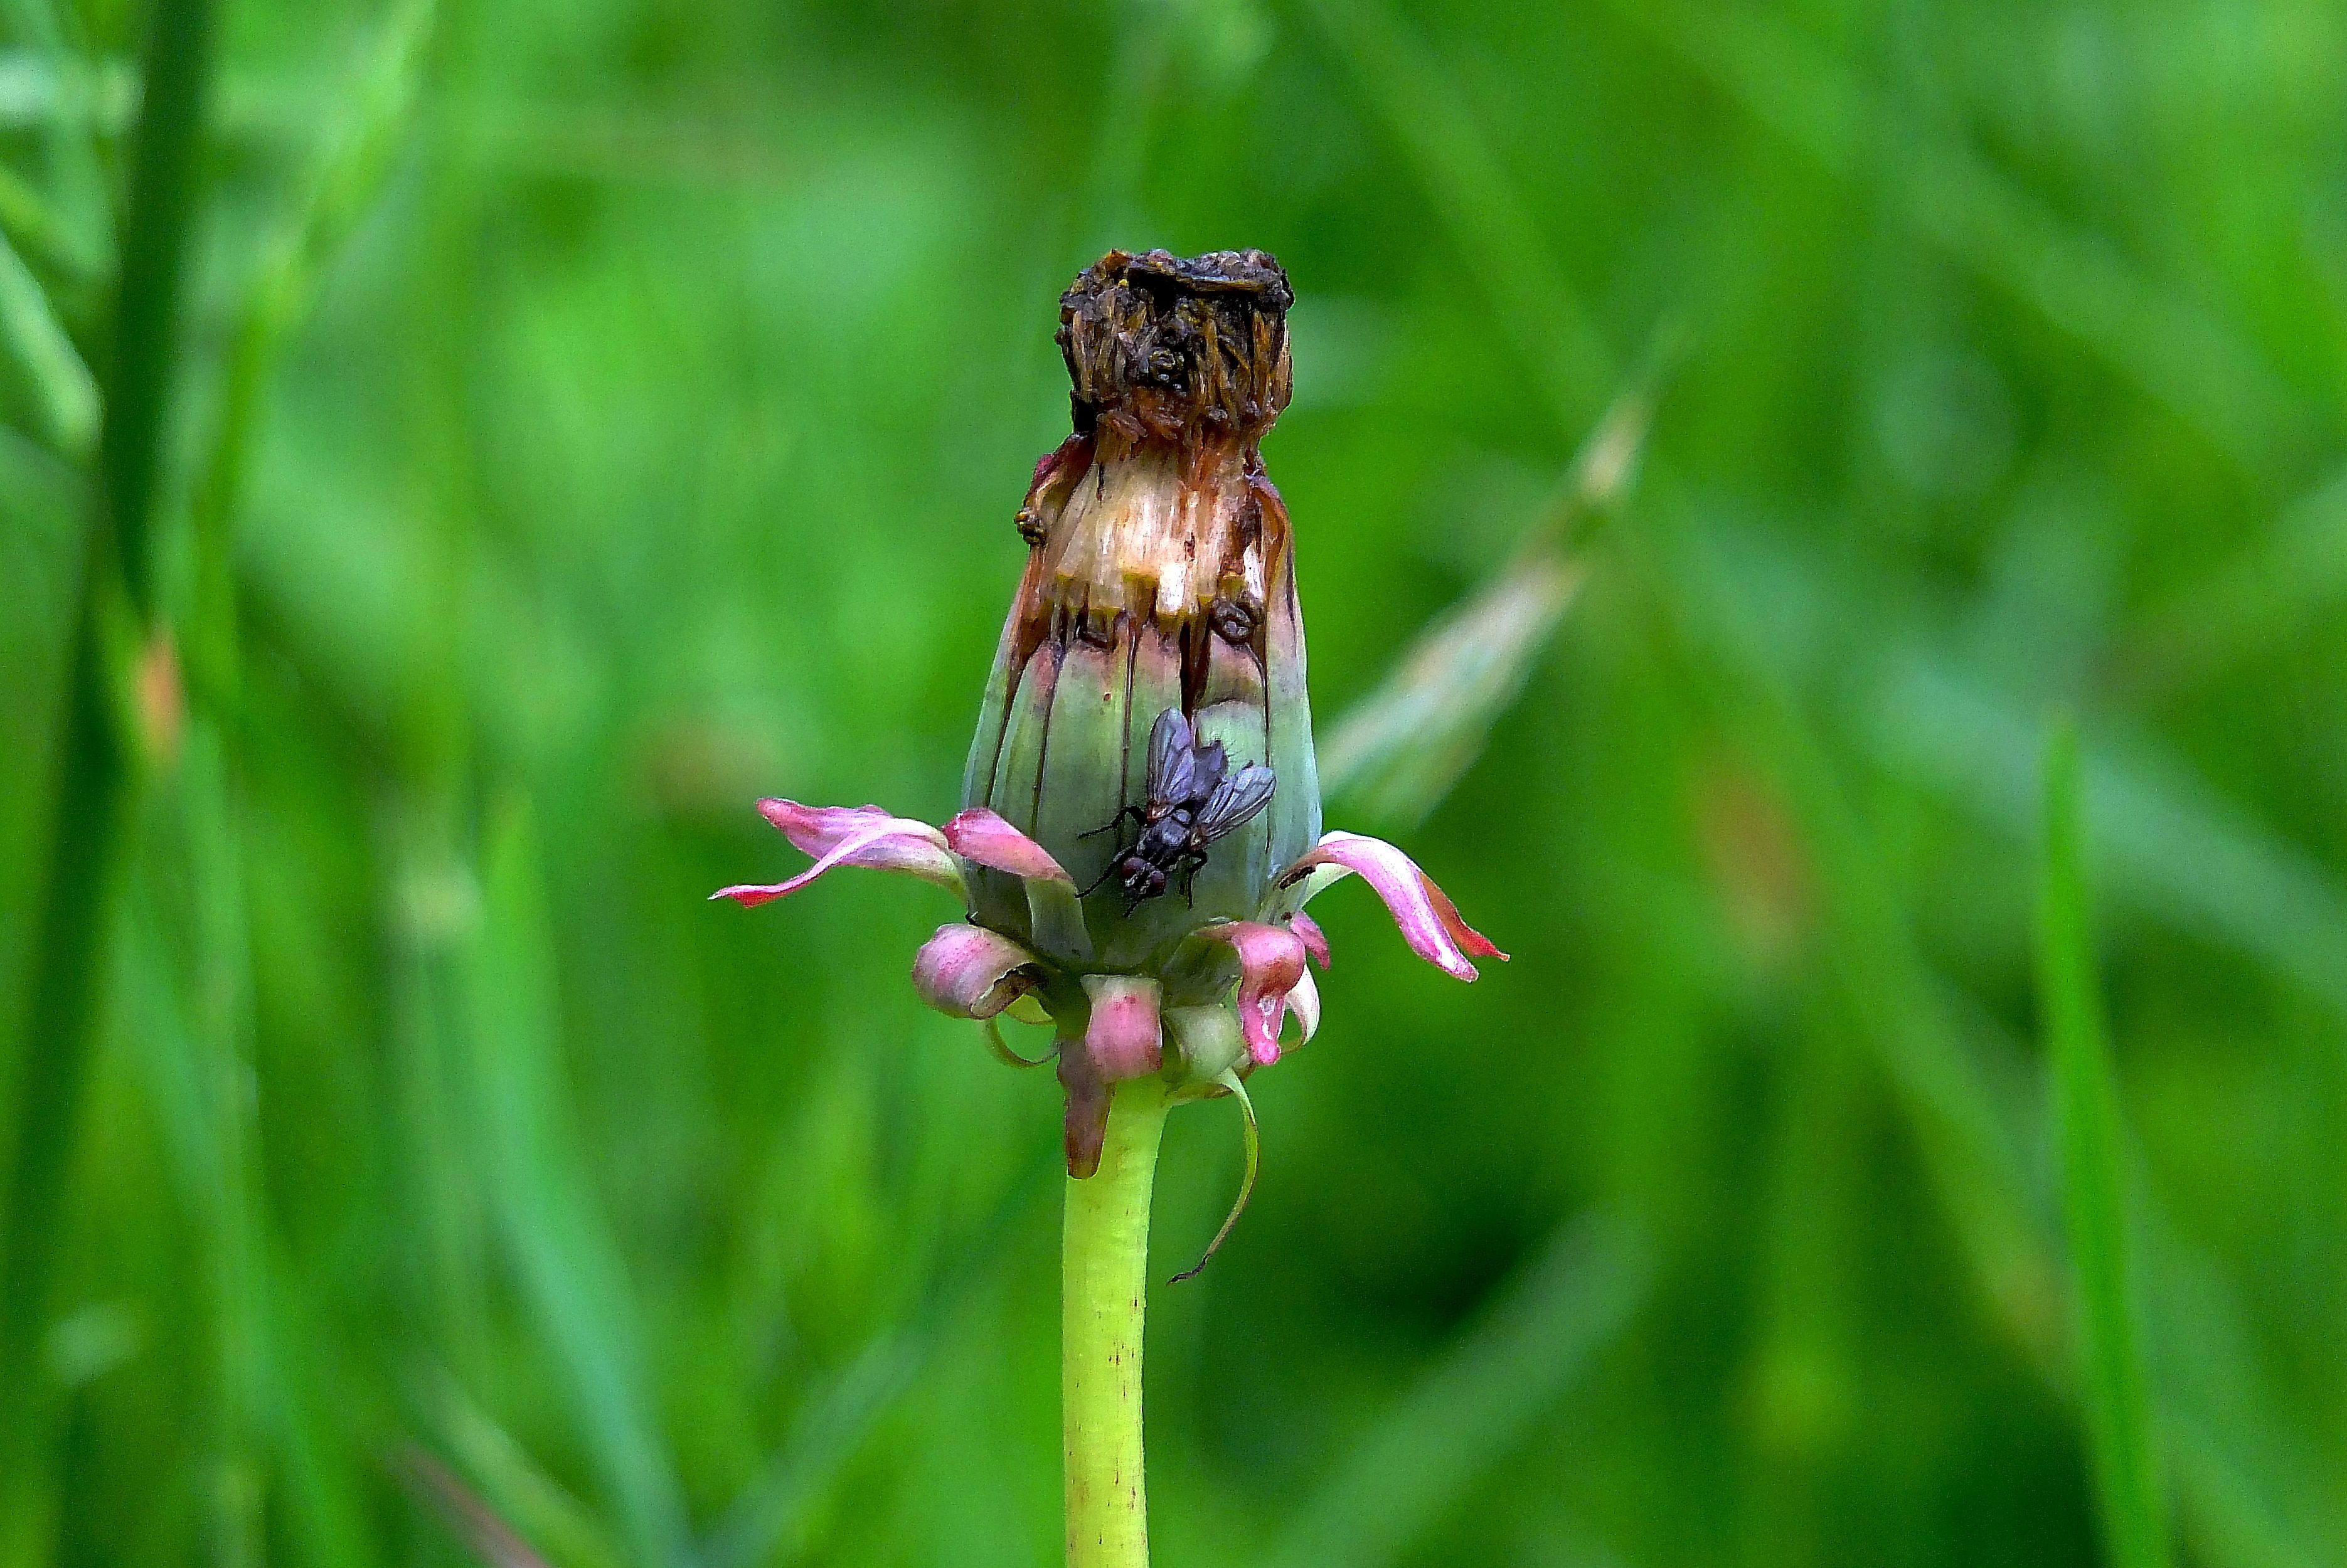
nature, grass, plant, meadow, prairie, flower, wildlife, green, insect, macro, botany, flora, fauna, invertebrate, wildflower, flowers, close up, naturaleza, flores, nectar, ggl1, gaby1, fujifilmxs1, macro photography, plant stem